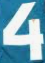
Number: 4